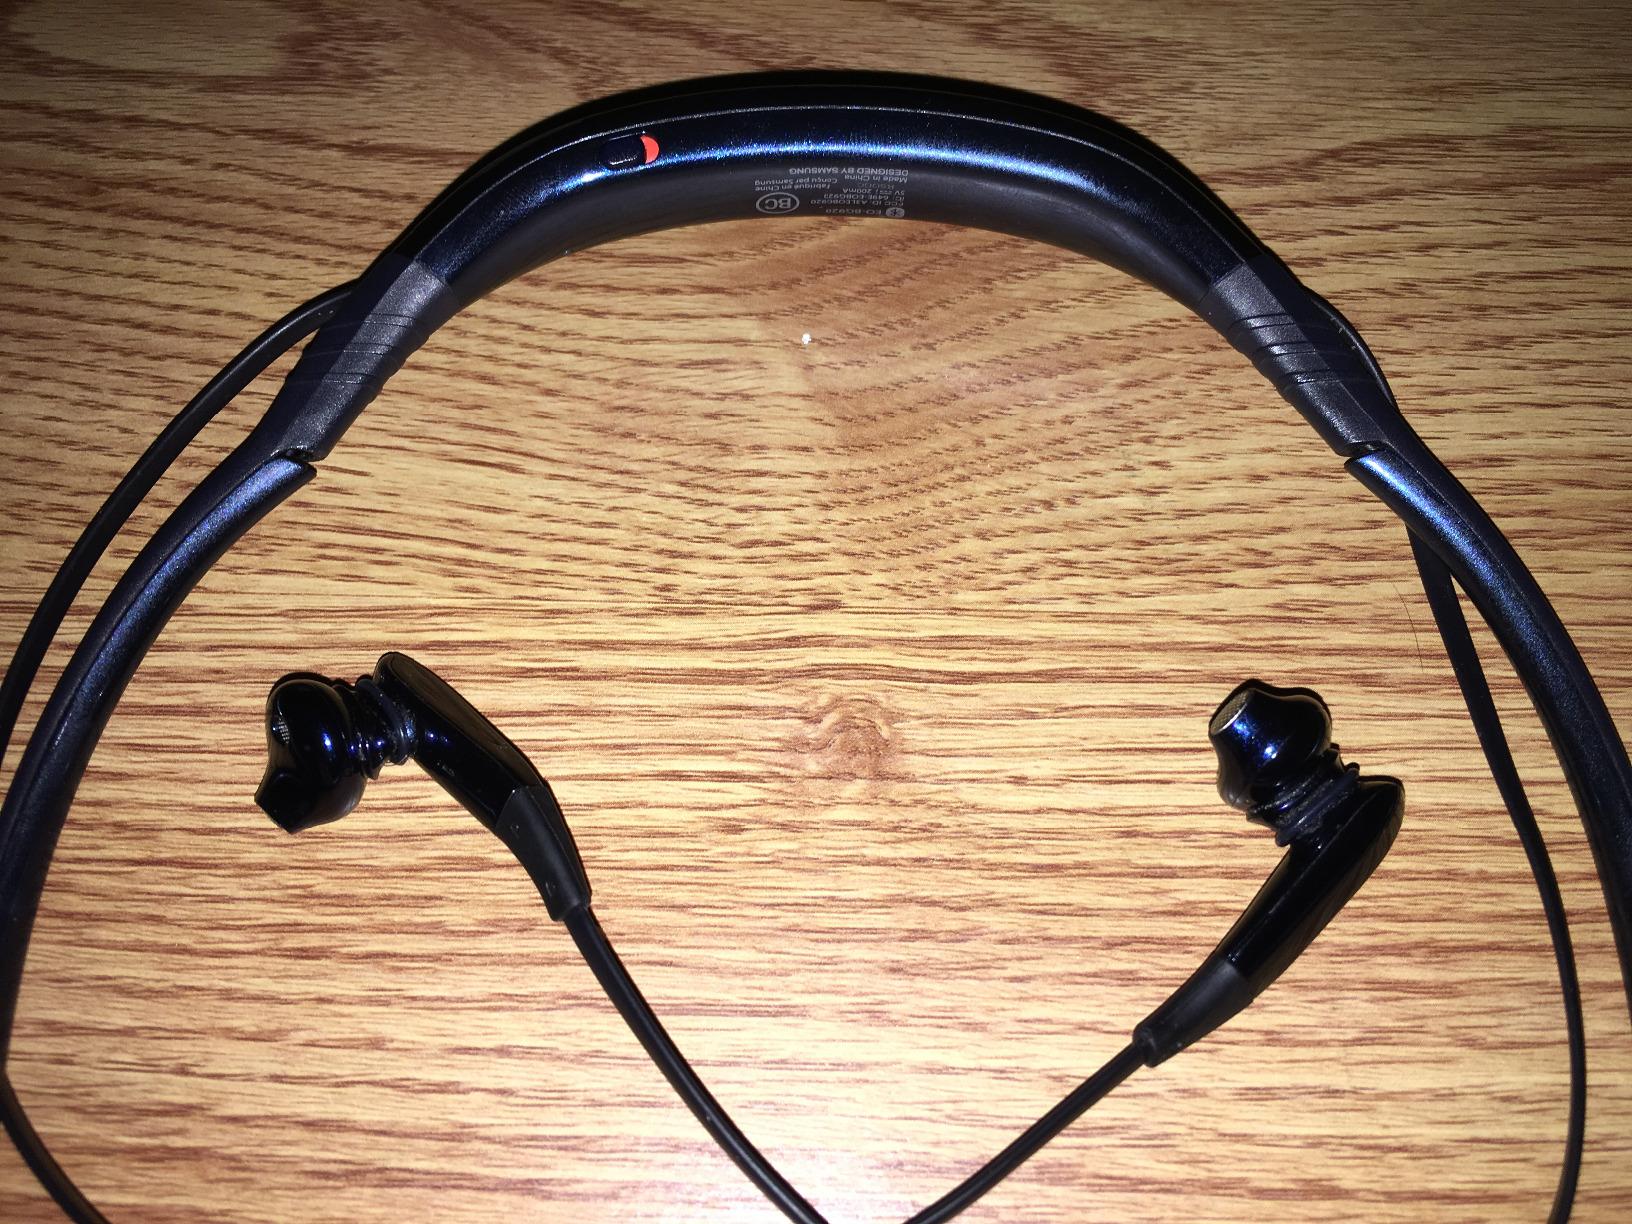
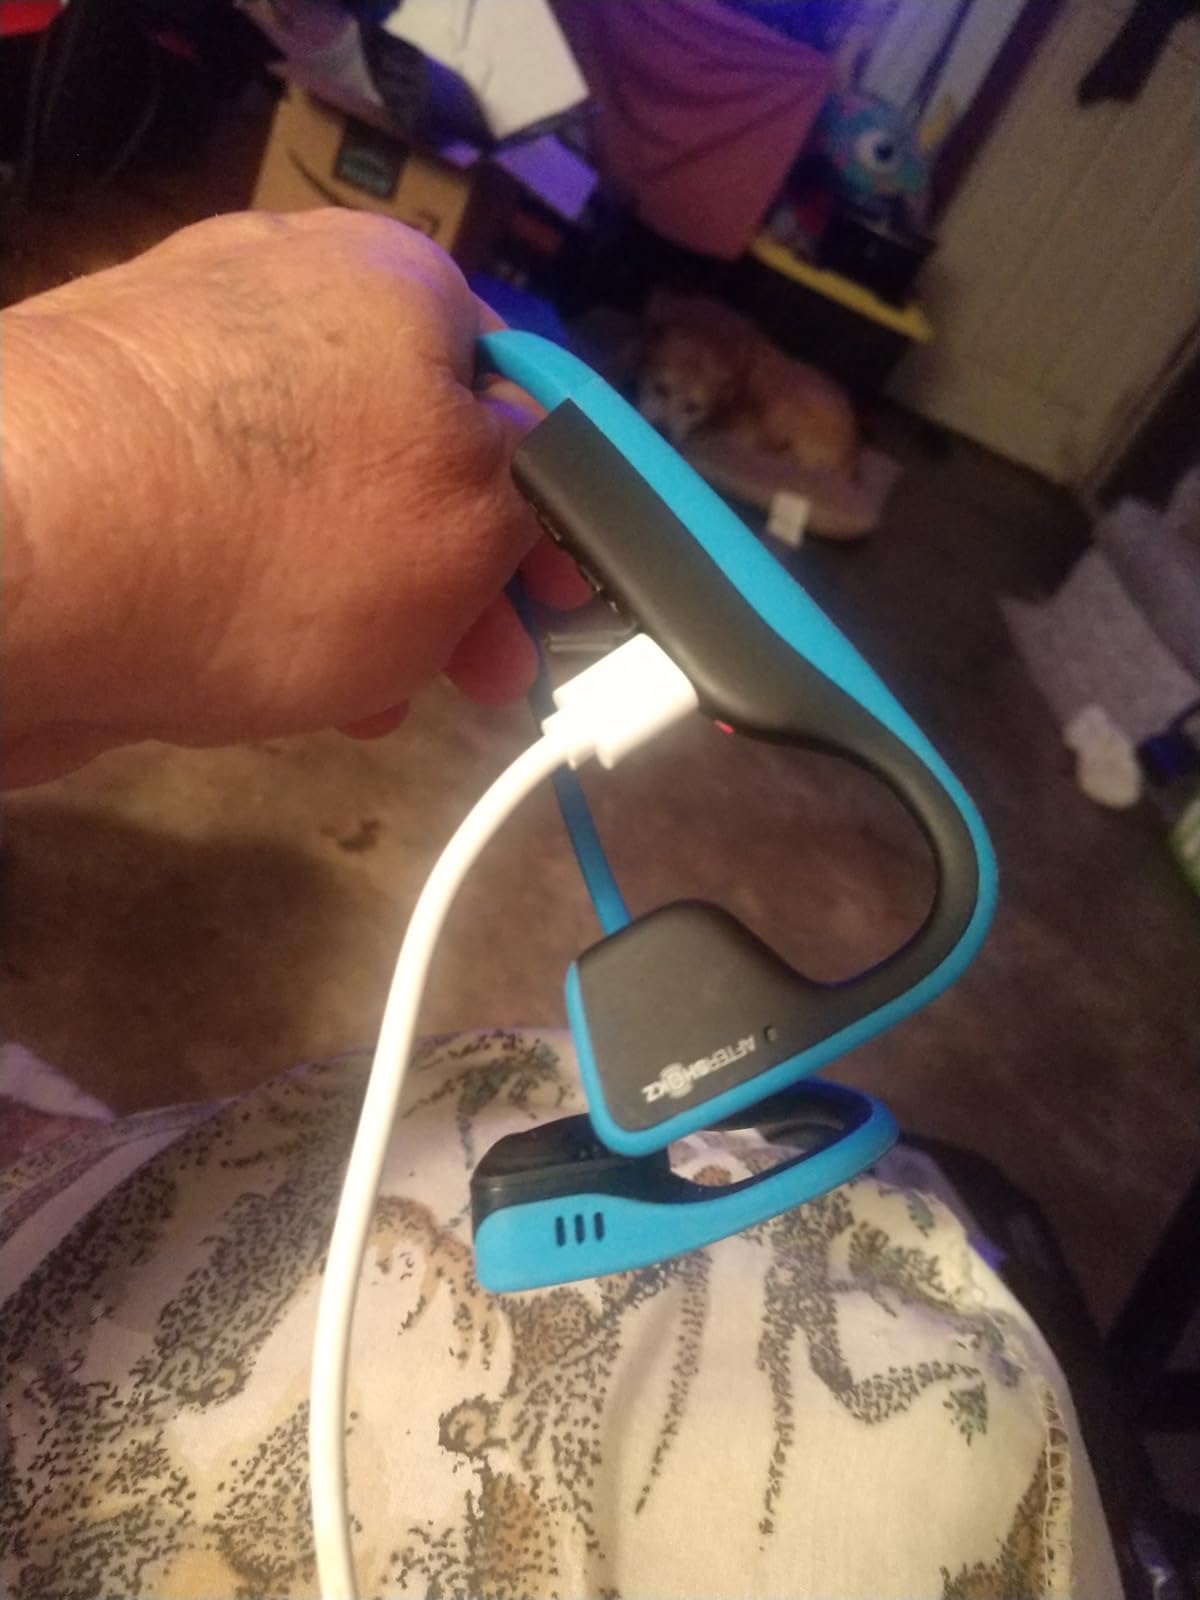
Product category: headphones
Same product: no